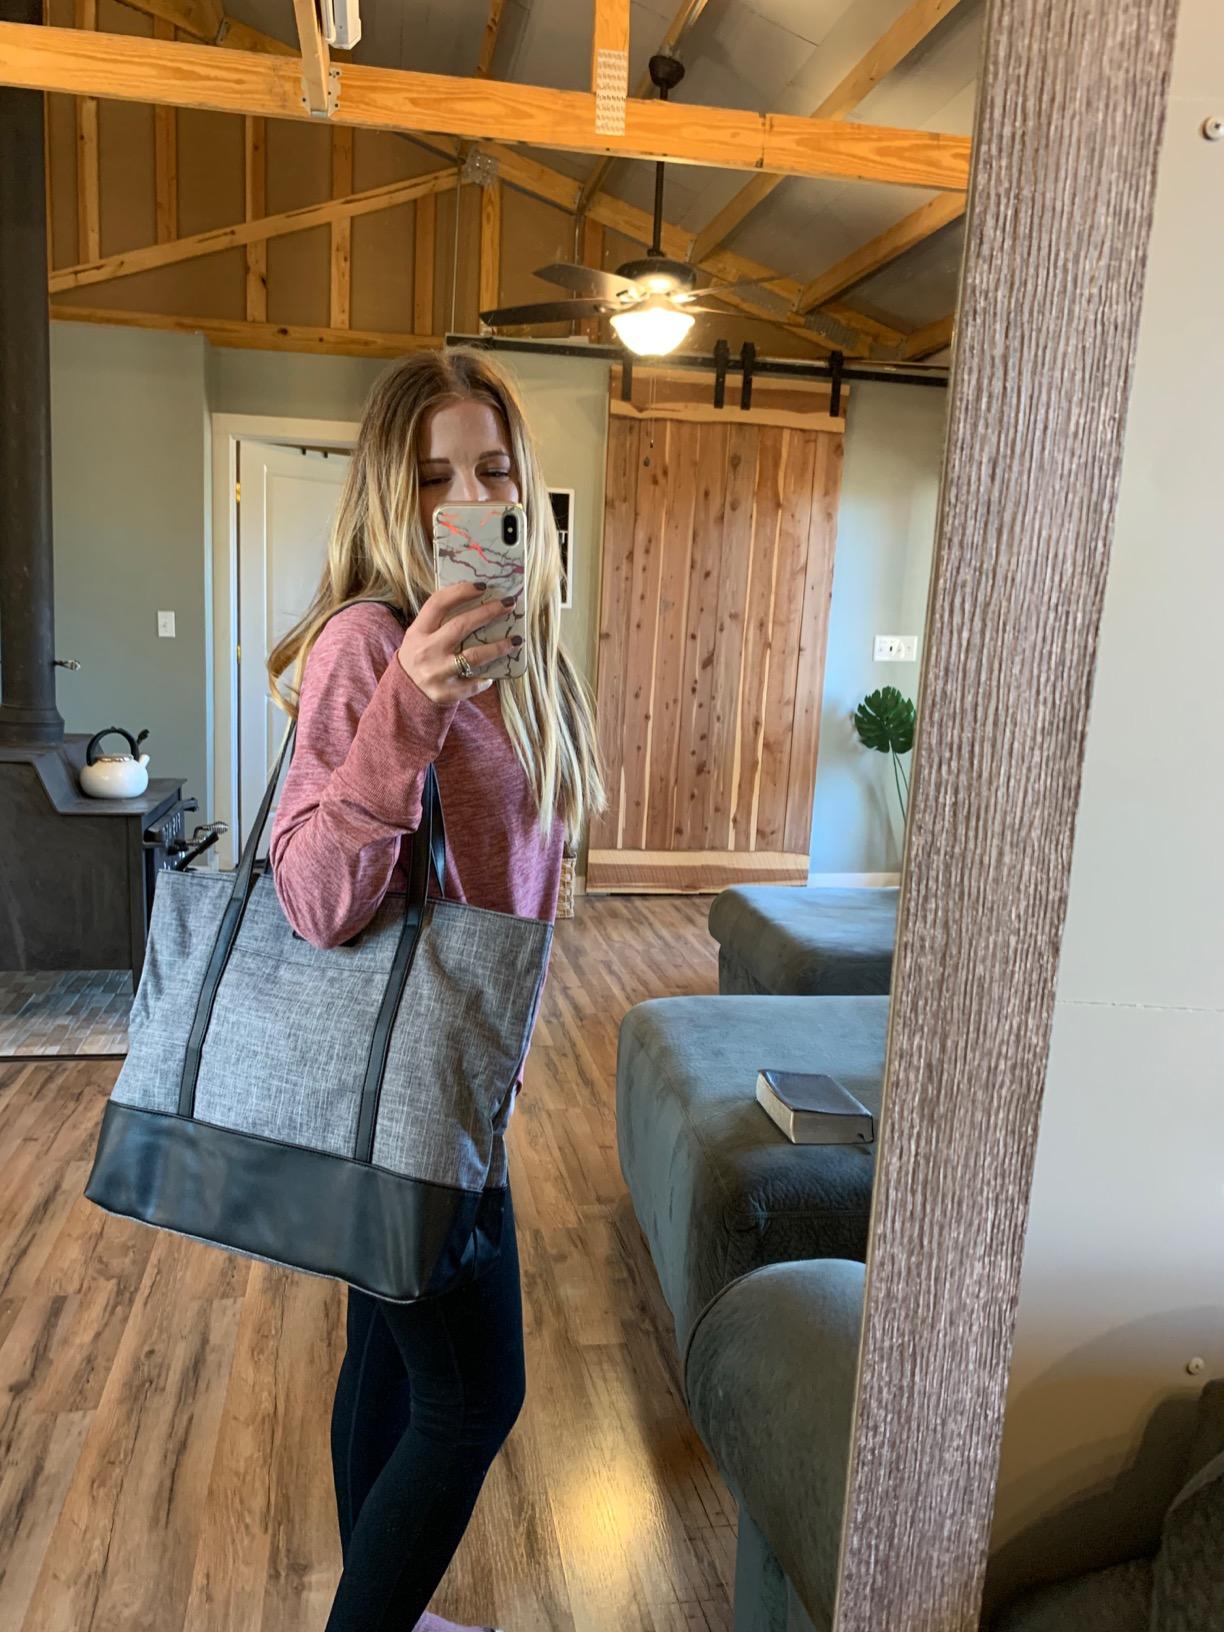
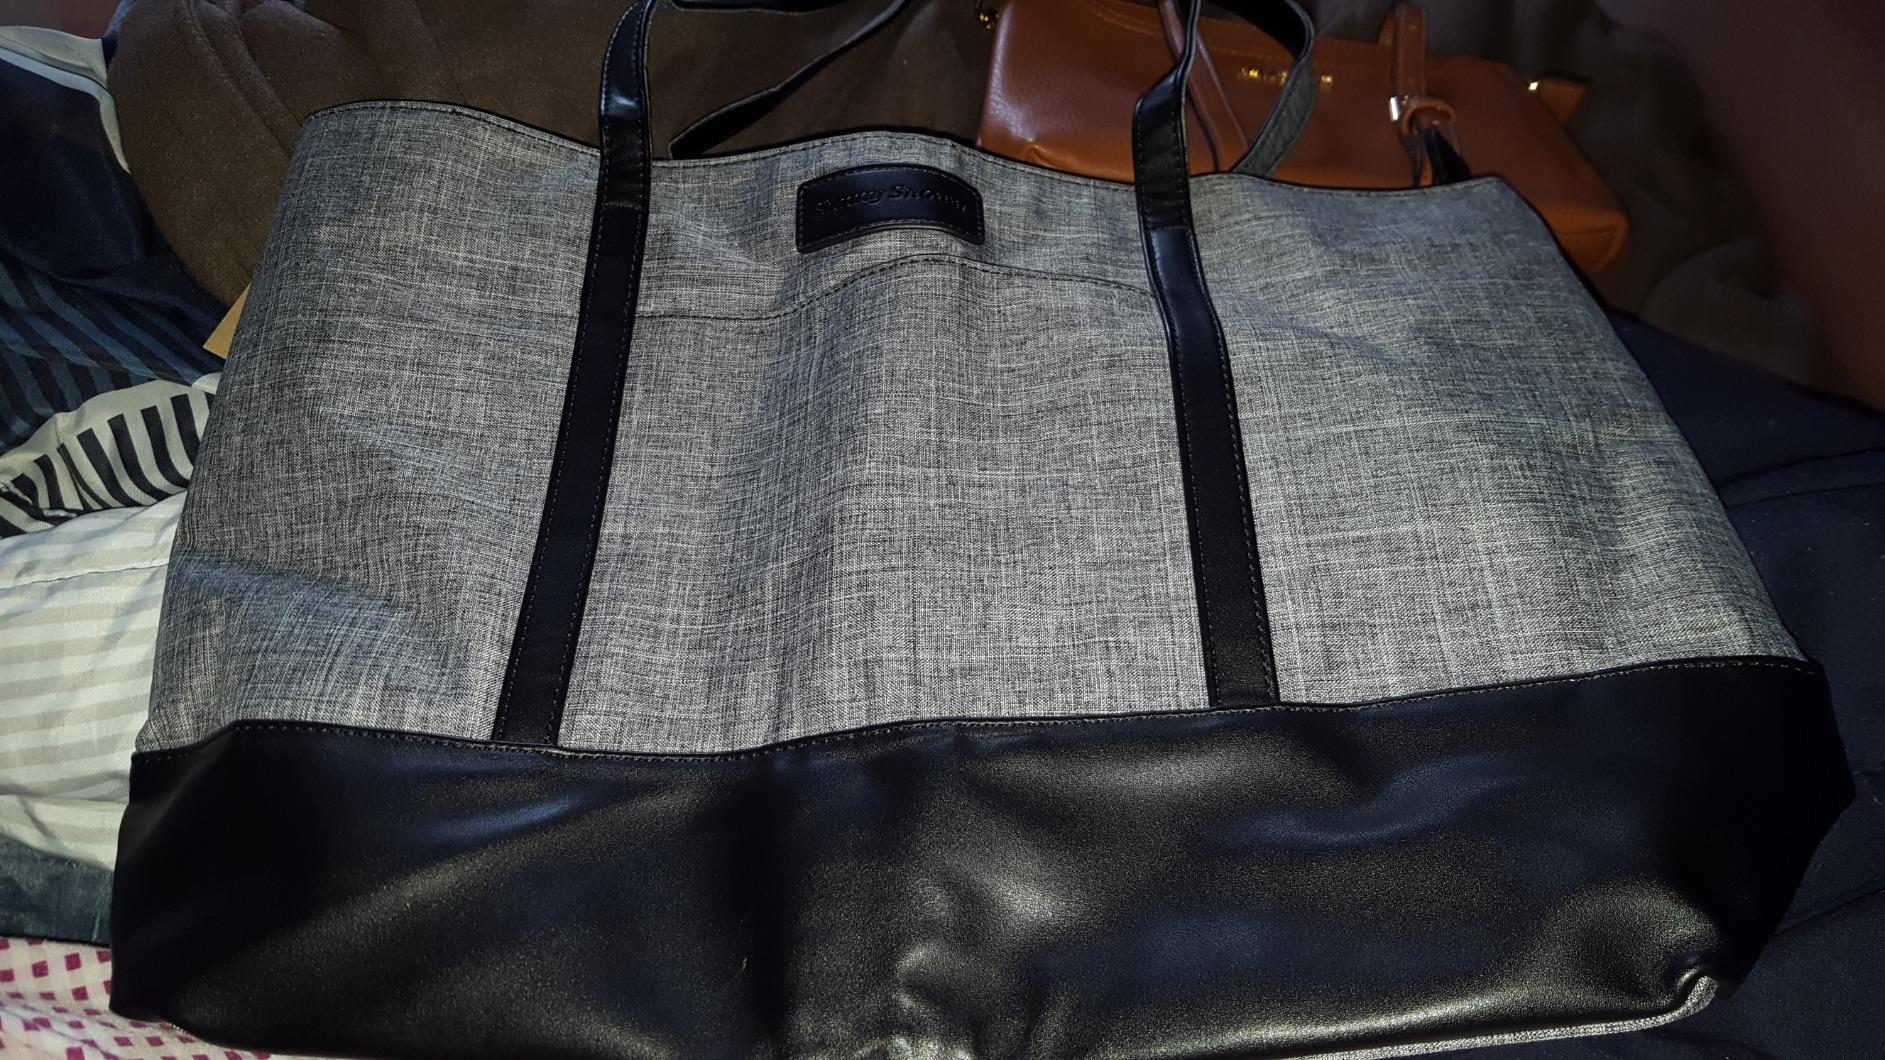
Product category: bag
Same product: yes